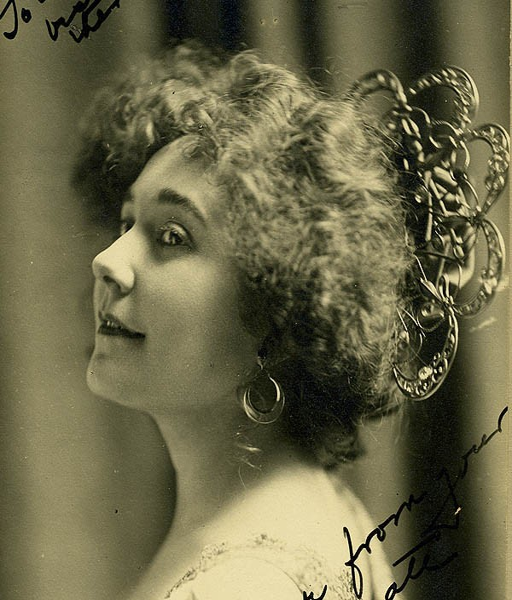
the glamorous style of the 1920 's cinema